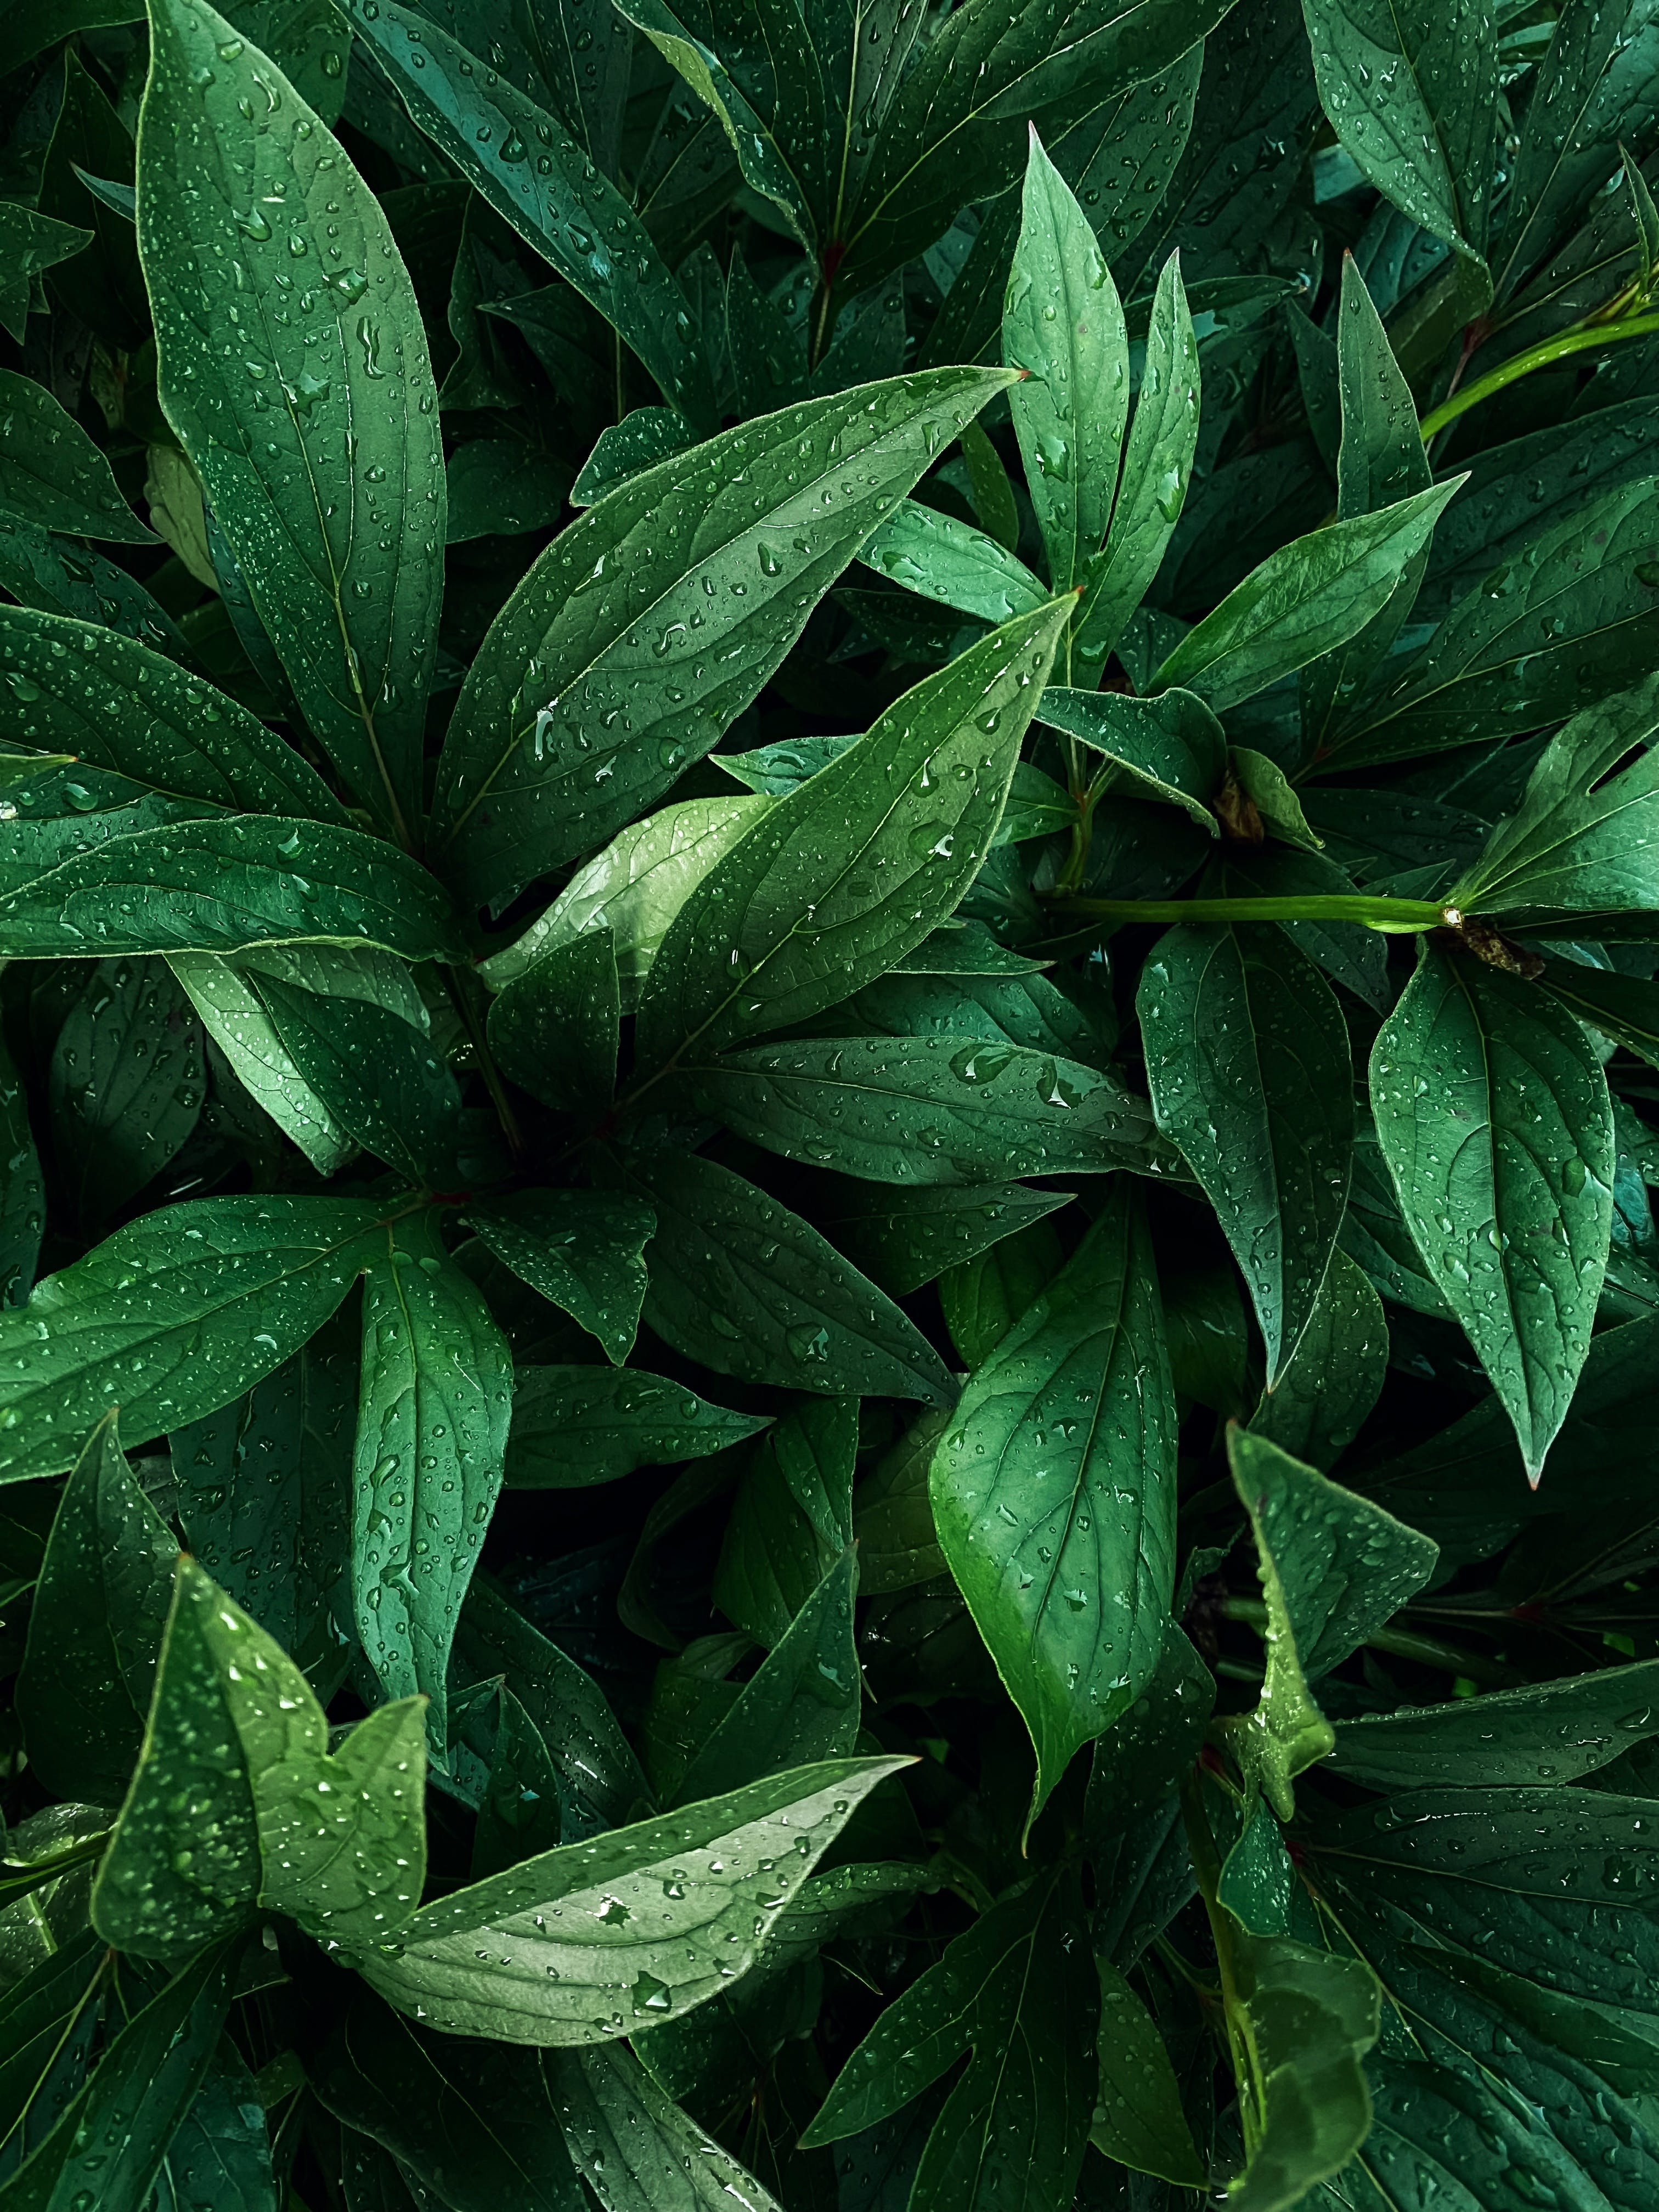
natural, plant, terrestrial plant, groundcover, flowering plant, pattern, shrub, subshrub, herb, annual plant, hemp family, monochrome photography, grass, monochrome, perennial plant, spiderwort, hemp, nettle family, buddleia